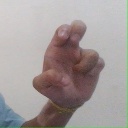
अक्षर: अ